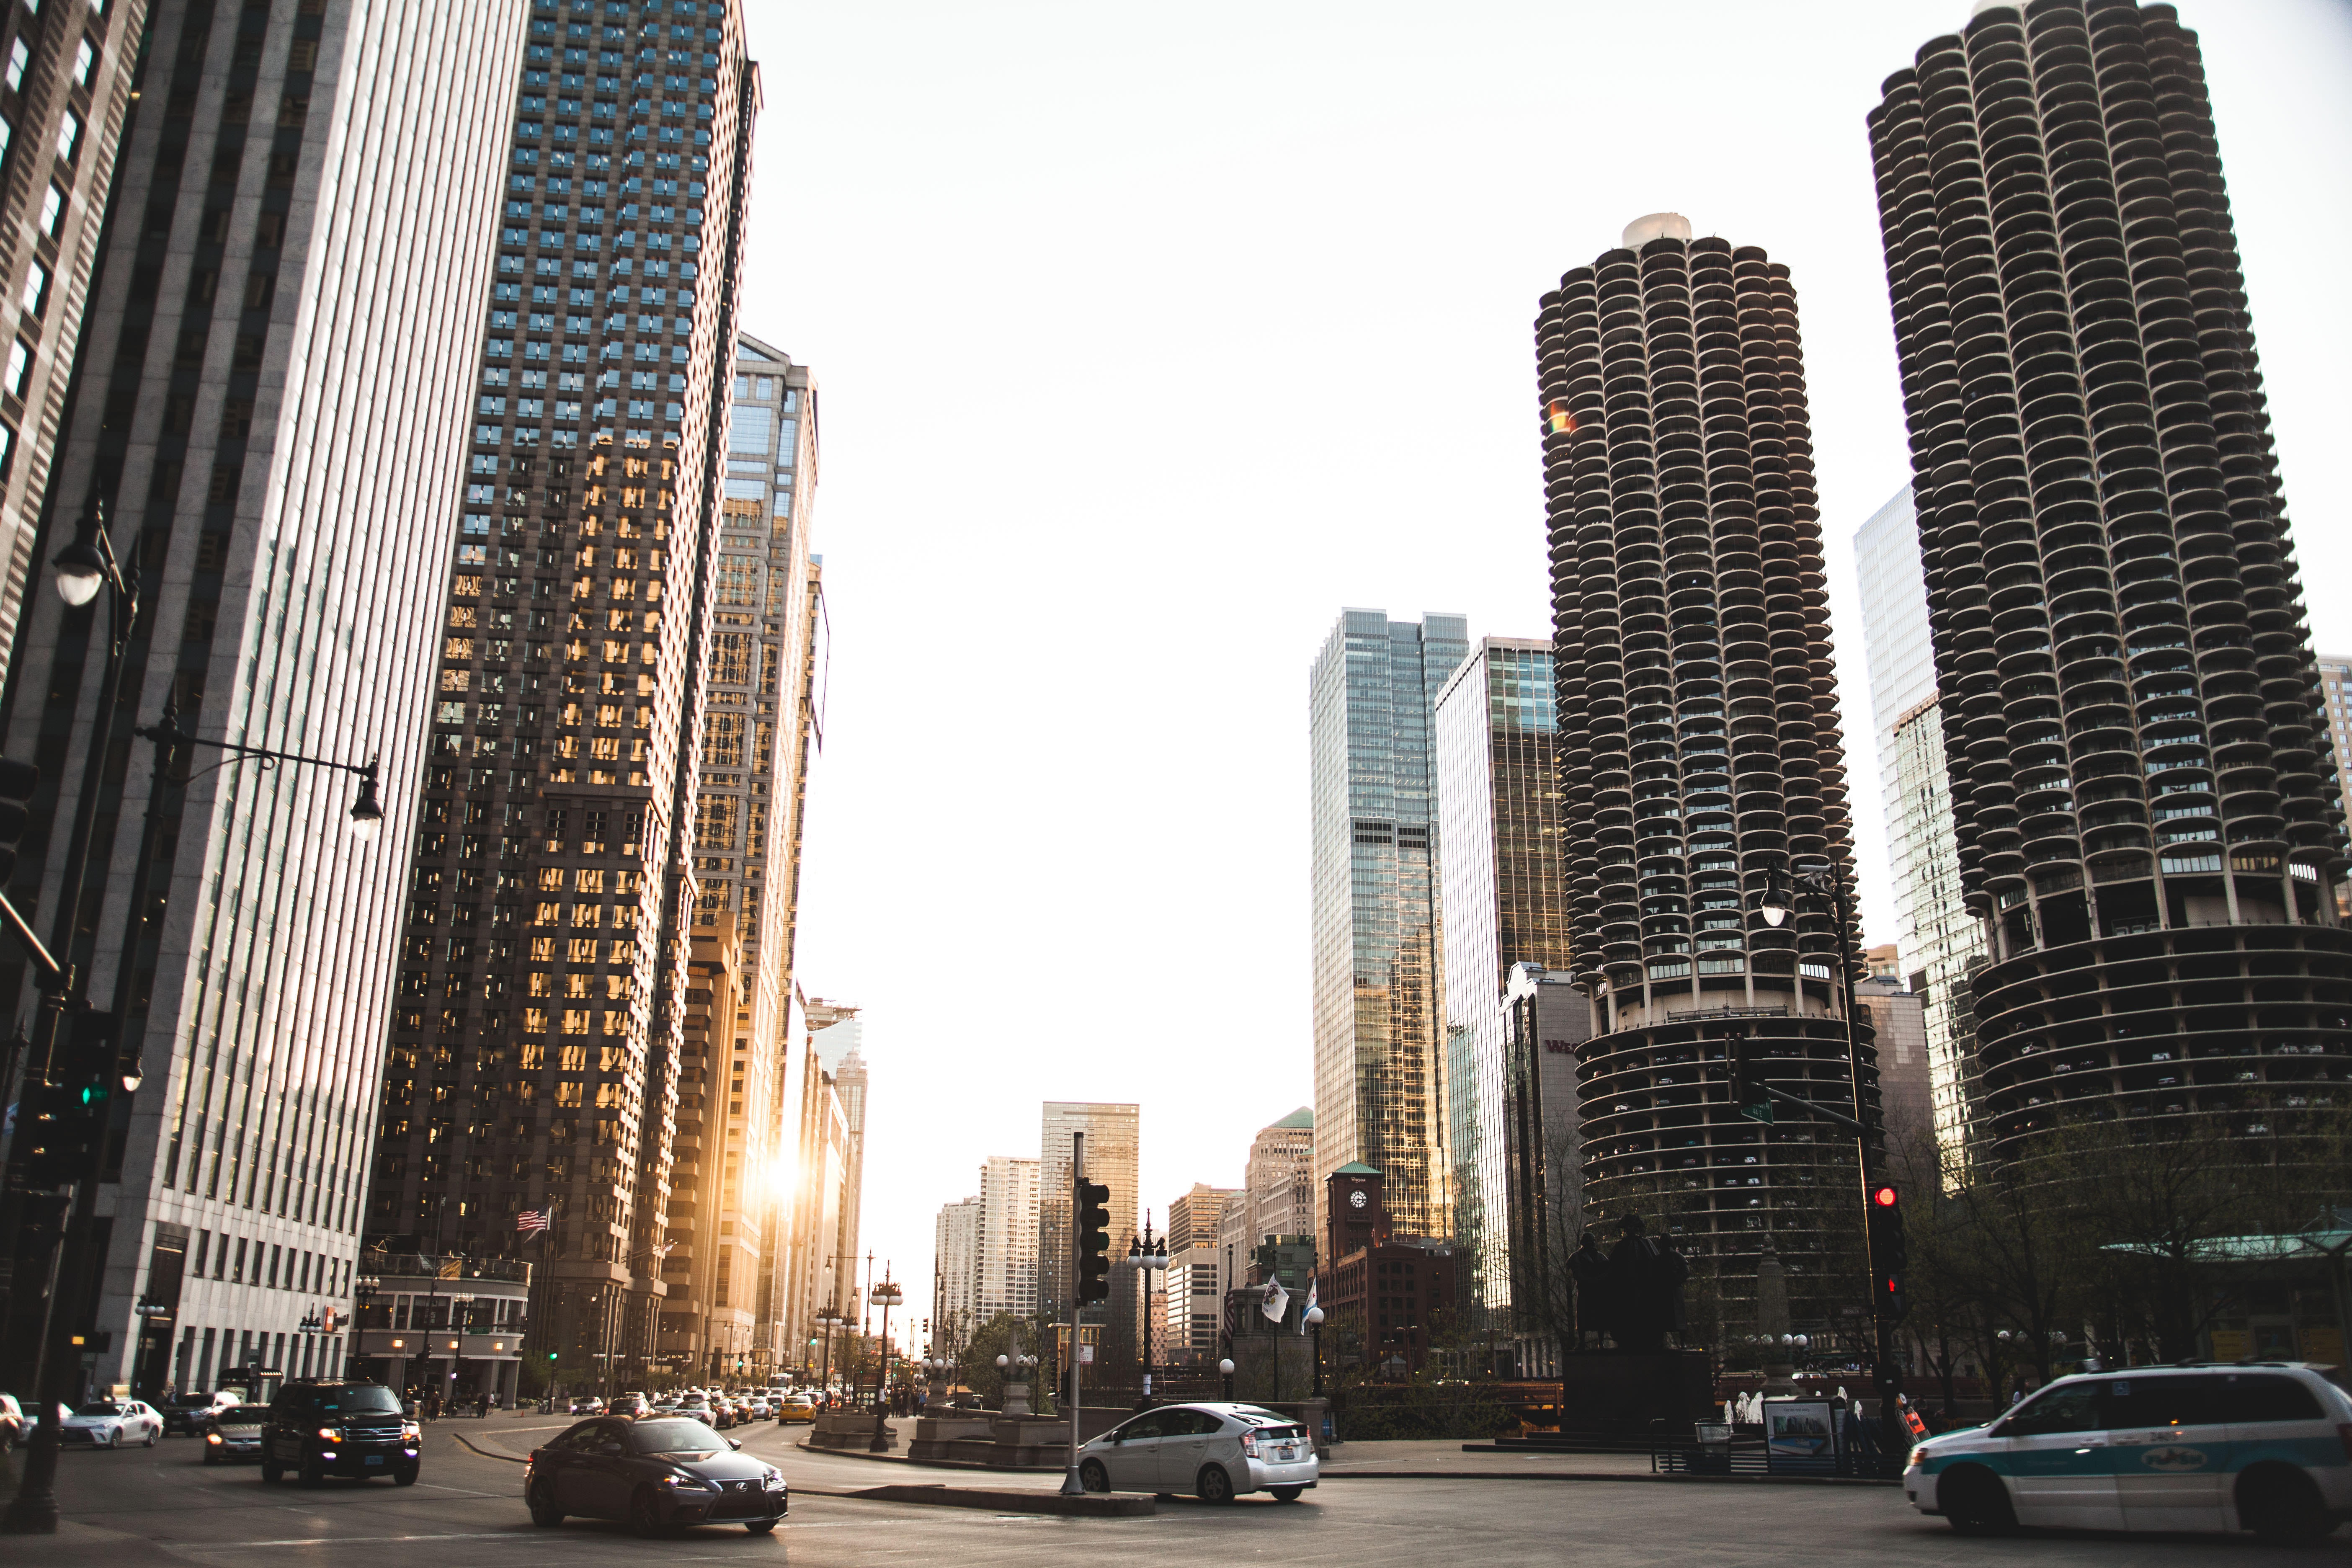
architecture, road, skyline, traffic, street, building, city, skyscraper, urban, cityscape, downtown, tower, landmark, tower block, buildings, cars, metropolis, condominium, neighbourhood, urban area, residential area, human settlement, metropolitan area